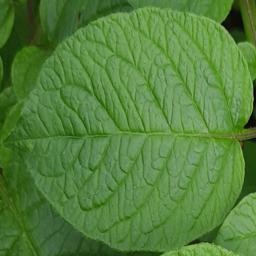
Etiqueta: Sana